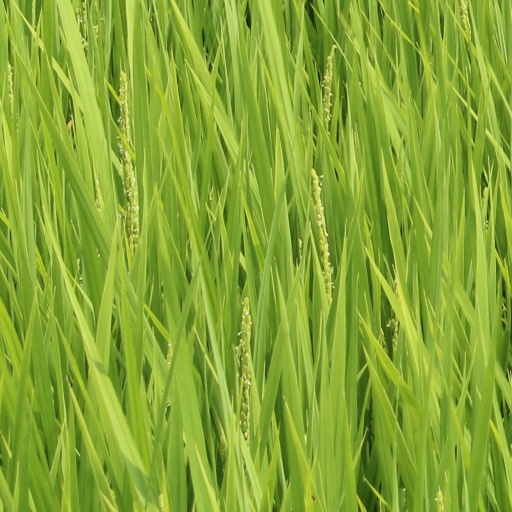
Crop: rice